Alberico Evani

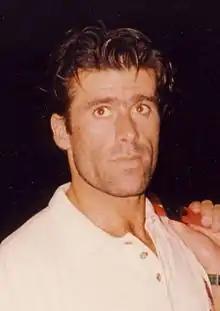
Evani in 1992

Alberico Evani (born 1 January 1963), sometimes misspelled as Alberigo Evani, is an Italian football manager and former player, who was deployed as a midfielder. He started his club career with AC Milan, where he spent the majority of his playing career, winning several trophies during his 13 seasons at the club, including, three Serie A titles and two European Cups; he later also played for Sampdoria, Reggiana, and Carrarese. At international level, he represented Italy at the 1994 FIFA World Cup, where they reached the final.